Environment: real
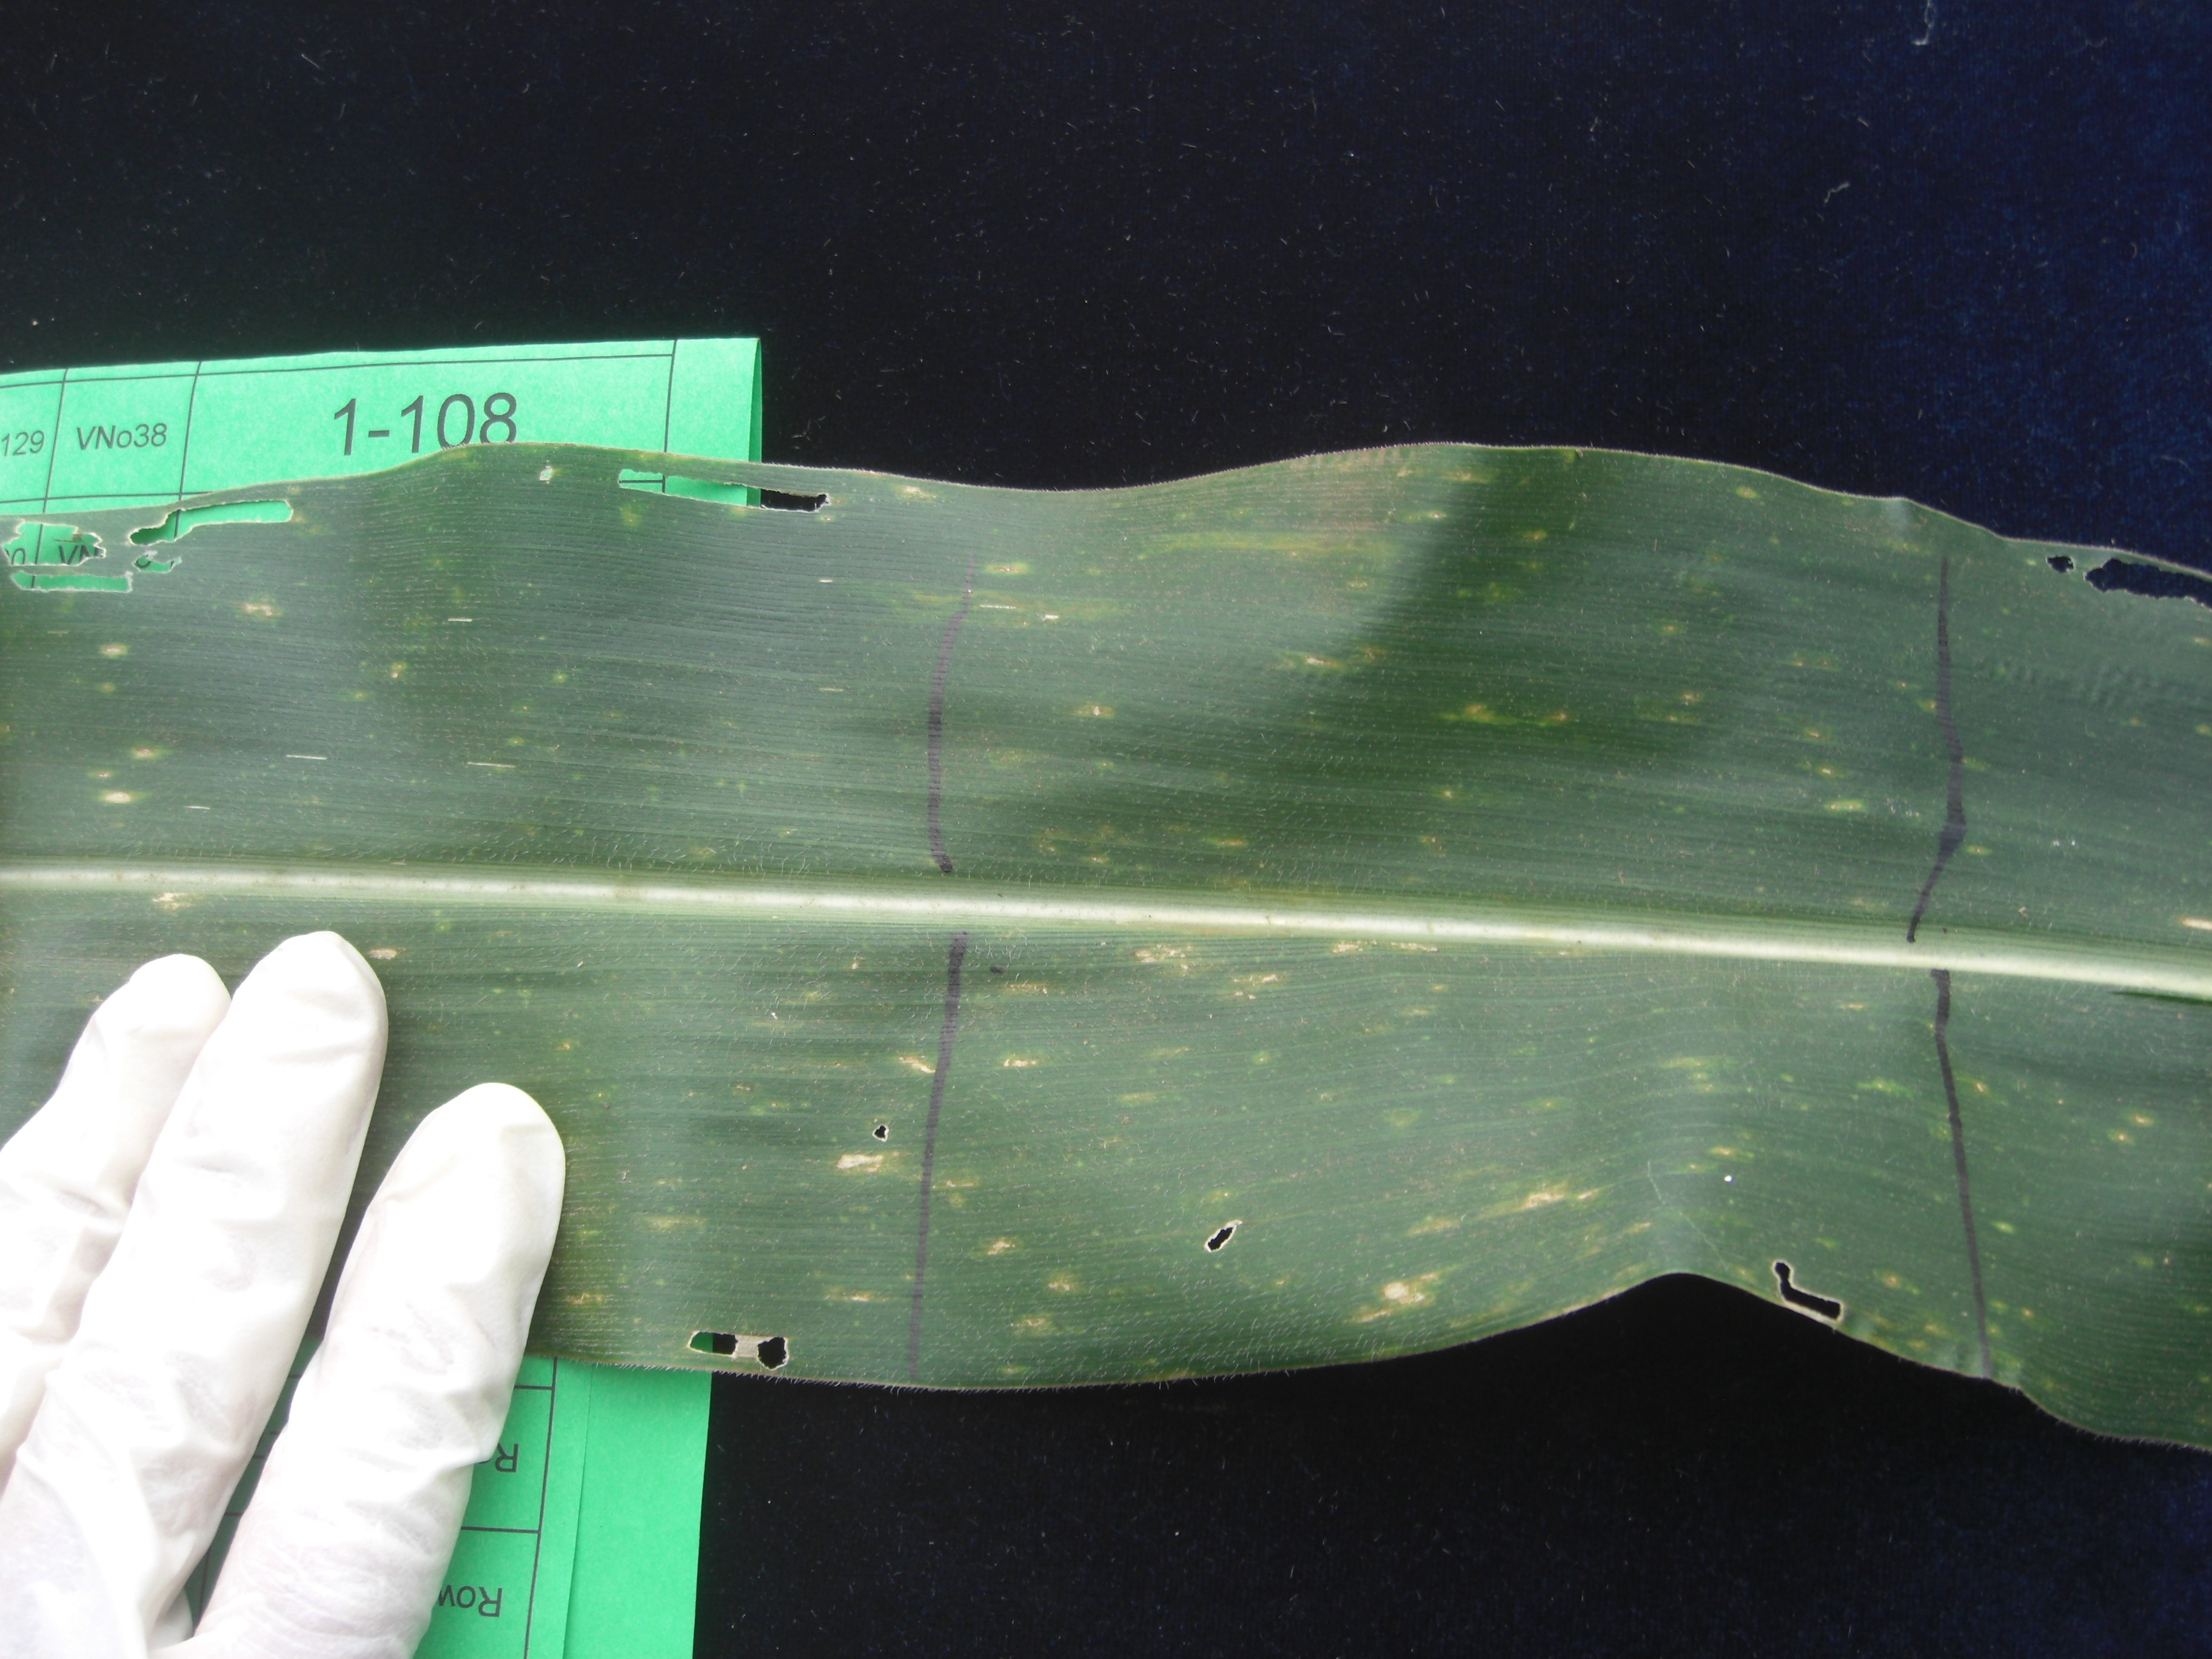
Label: gray_leaf_spot